Croz dell'Altissimo

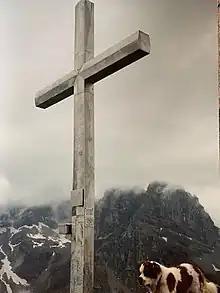
Summit cross of Croz dell'Altissimo (1994)

The area is supported by two privately managed mountain cabins, Rifugio La Montanara, accessible by cable lift from Molveno, and Rifugio Croz’ dell Altissimo that can be reached from Molveno through Pradel or Val delle Seghe.